Langvassbukt Chapel

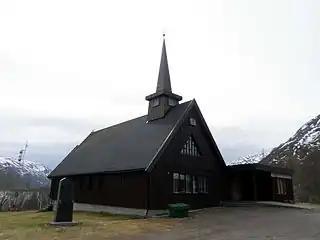
View of the chapel

Langvassbukt Chapel is a chapel of the Church of Norway in Kvæfjord Municipality in Troms county, Norway. It is located in the village of Langvassbukta, along the Gullesfjorden on the island of Hinnøya. It is an annex chapel for the Kvæfjord parish which is part of the Trondenes prosti (deanery) in the Diocese of Nord-Hålogaland. The brown, wooden chapel was built in a long church style in 1981.